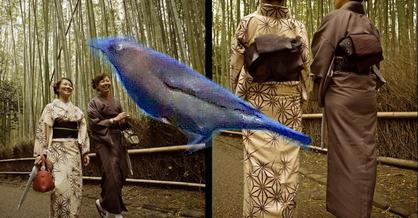
Bird species: Rusty_Blackbird
Bird type: landbird
Background: land